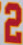
Number: 2